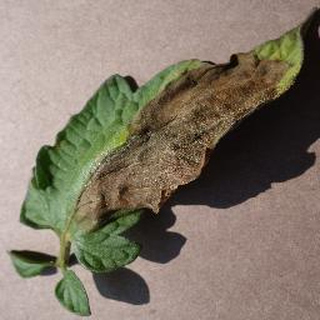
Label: tomato_late_blight